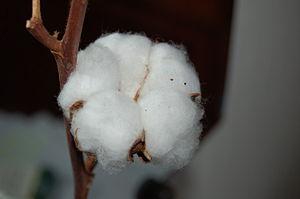
coton